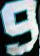
Number: 9